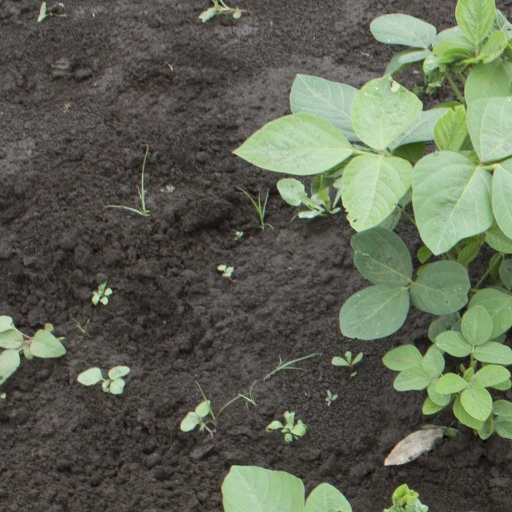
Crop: soybean